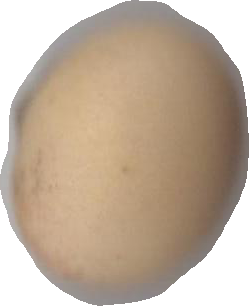
Variety: Dega